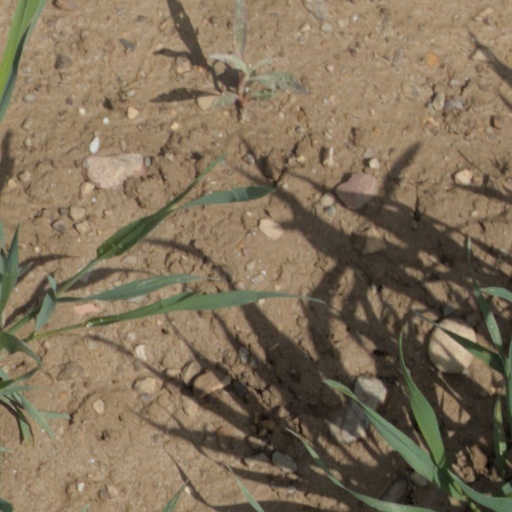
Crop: wheat